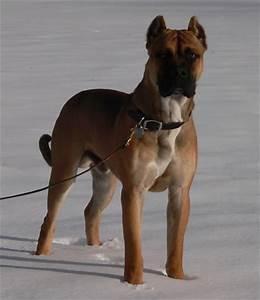
dog